Phan Fa Lilat Bridge

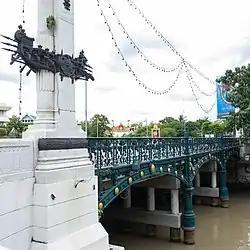
Side of the Bridge

Phan Fa Lilat Bridge (lit: 'bridge on which the ruler of heaven proceeds', refers to "King's Cross Bridge"; usually shortened to "Phan Fa Bridge") is a historic bridge across Khlong Bang Lamphu (Bang Lamphu canal) on Ratchadamnoen Avenue on the border of Ban Phan Thom and Bowon Niwet sub-districts, Phra Nakhon District with Ban Bat sub-district, Pom Prap Sattru Phai District, inner Bangkok near Mahakan Fort, Queen Sirikit Gallery and King Prajadhipok Museum. It divides Ratchadamnoen Avenue into two parts: Ratchadamnoen Klang and Ratchadamnoen Nok, considered to be a pair with a Phan Phiphop Lila Bridge, it is on Ratchadamnoen Nai near the Royal Rattanakosin Hotel beside Sanam Luang.